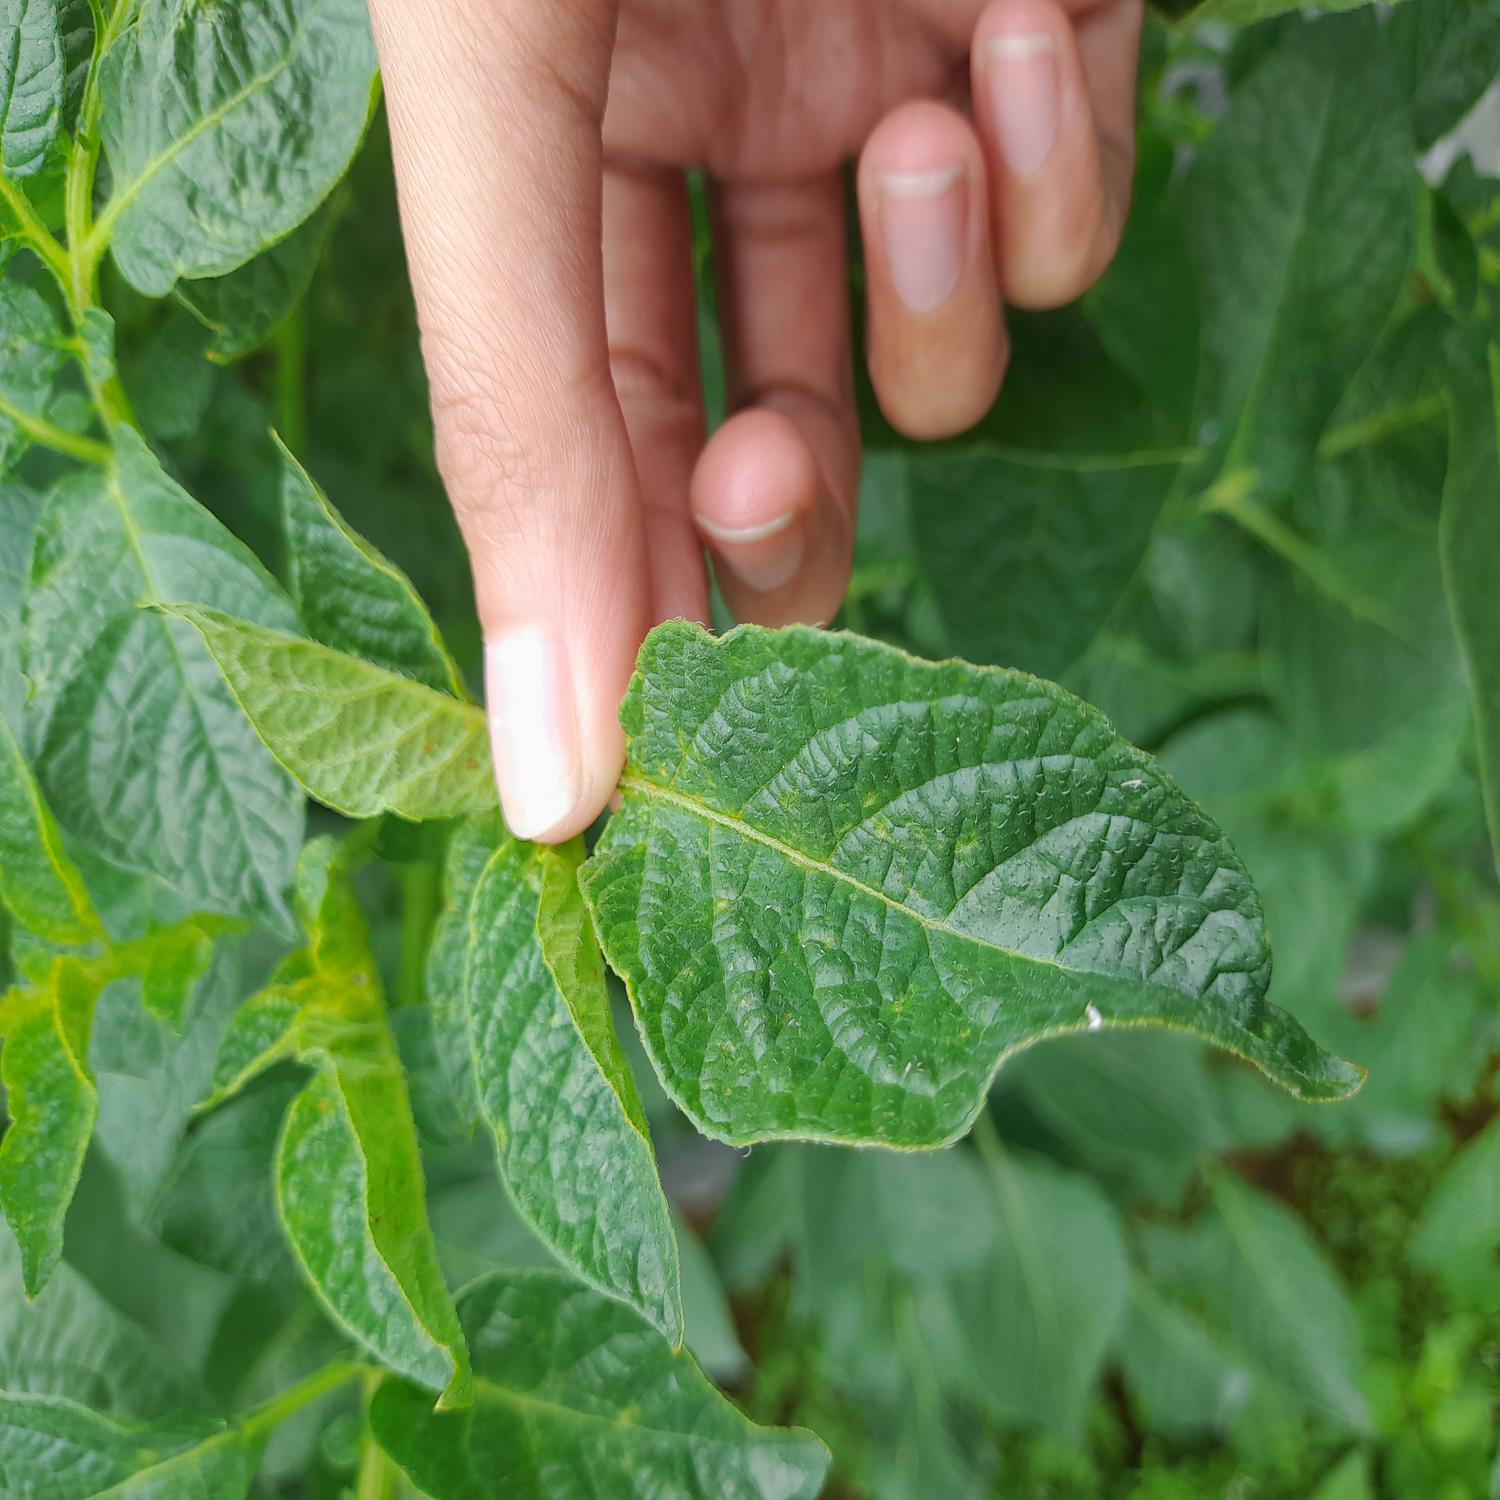
Label: Virus